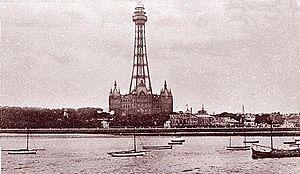
la tour de New Brighton en Angleterre au début du siècle.